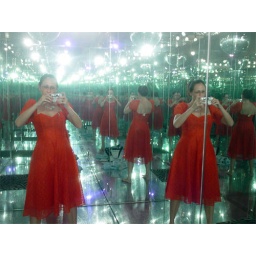
trying on a crazy red dress in hanjiro's disco change room in Osaka